Oregon Caves National Monument and Preserve

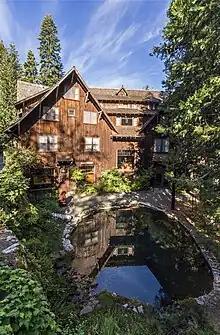
A rustic multi-story hotel sheathed in tree bark rests in a forest behind a reflecting pool.

The visitors' need for overnight lodging led to creation of public and private campsites and rustic cabins along highways near Cave Junction and the monument. In 1923, the USFS signed a contract with the Oregon Caves Company, based in Grants Pass, to run the cave tours and improve the park accommodations. Public-private partnerships between the USFS or NPS and concessionaires continued in various forms at Oregon Caves into the 21st century. The Chalet, a building with a kitchen, dining room, gift shop, ticket sales area, and a dormitory for women on the Oregon Caves Company staff, was completed later that year. Three years later, the company added seven two-bedroom cabins for tourists and a dormitory for male employees. In 1928, an Oregon Caves bill written by the USFS and introduced by Senator Charles McNary of Oregon won Congressional approval. It provided funds for electric lights, a power plant, a system of pipes and hoses to wash mud from the cave, and an artificial exit tunnel to eliminate the crowding that occurred when two groups on round-trip tours had to pass one another. The tunnel was completed in 1931.